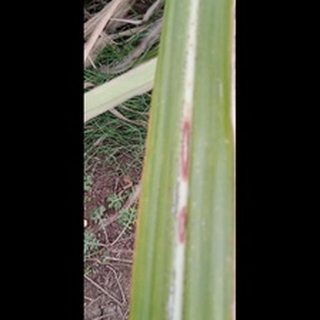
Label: sugarcane_red_rot